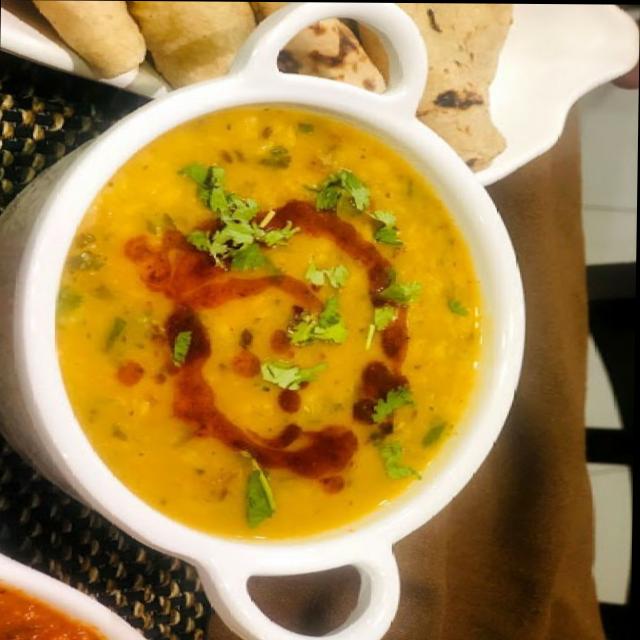
Dish: dal_makhani